Michigan Bluff, California

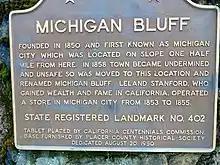
Photo of a monument in Michigan Bluff, California

The town was founded by gold miners. Mining began in earnest in 1853, and town was shipping $100,000 in gold per month by 1858. Leland Stanford ran a store in the town from 1853 to 1855. After hydraulic mining was banned, the town entered decline. The town is now registered as California Historical Landmark #402.